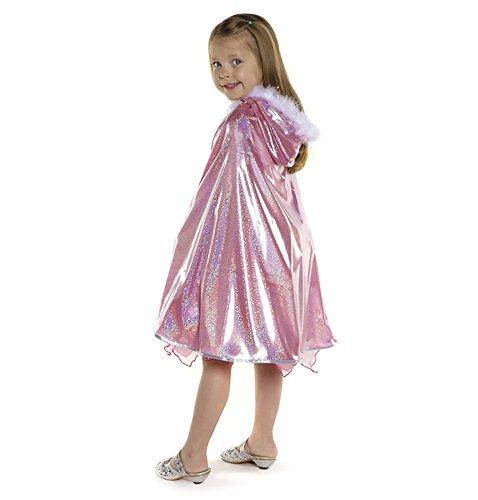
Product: Great Pretenders Glitter Princess Cape Dress-Up Play
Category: Toys & Games | Dress Up & Pretend Play | Accessories
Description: Match with the glitter Princess hat for the full glitter effect, or pair with any of our Princess accessories- this cape is sure to shine.
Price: $19.99
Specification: ProductDimensions:25x40x0.2inches|ItemWeight:3.84ounces|ShippingWeight:4.8ounces(Viewshippingratesandpolicies)|DomesticShipping:ItemcanbeshippedwithinU.S.|InternationalShipping:ThisitemcanbeshippedtoselectcountriesoutsideoftheU.S.LearnMore|ASIN:B004RDL13G|Itemmodelnumber:50415|Manufacturerrecommendedage:36months-6years